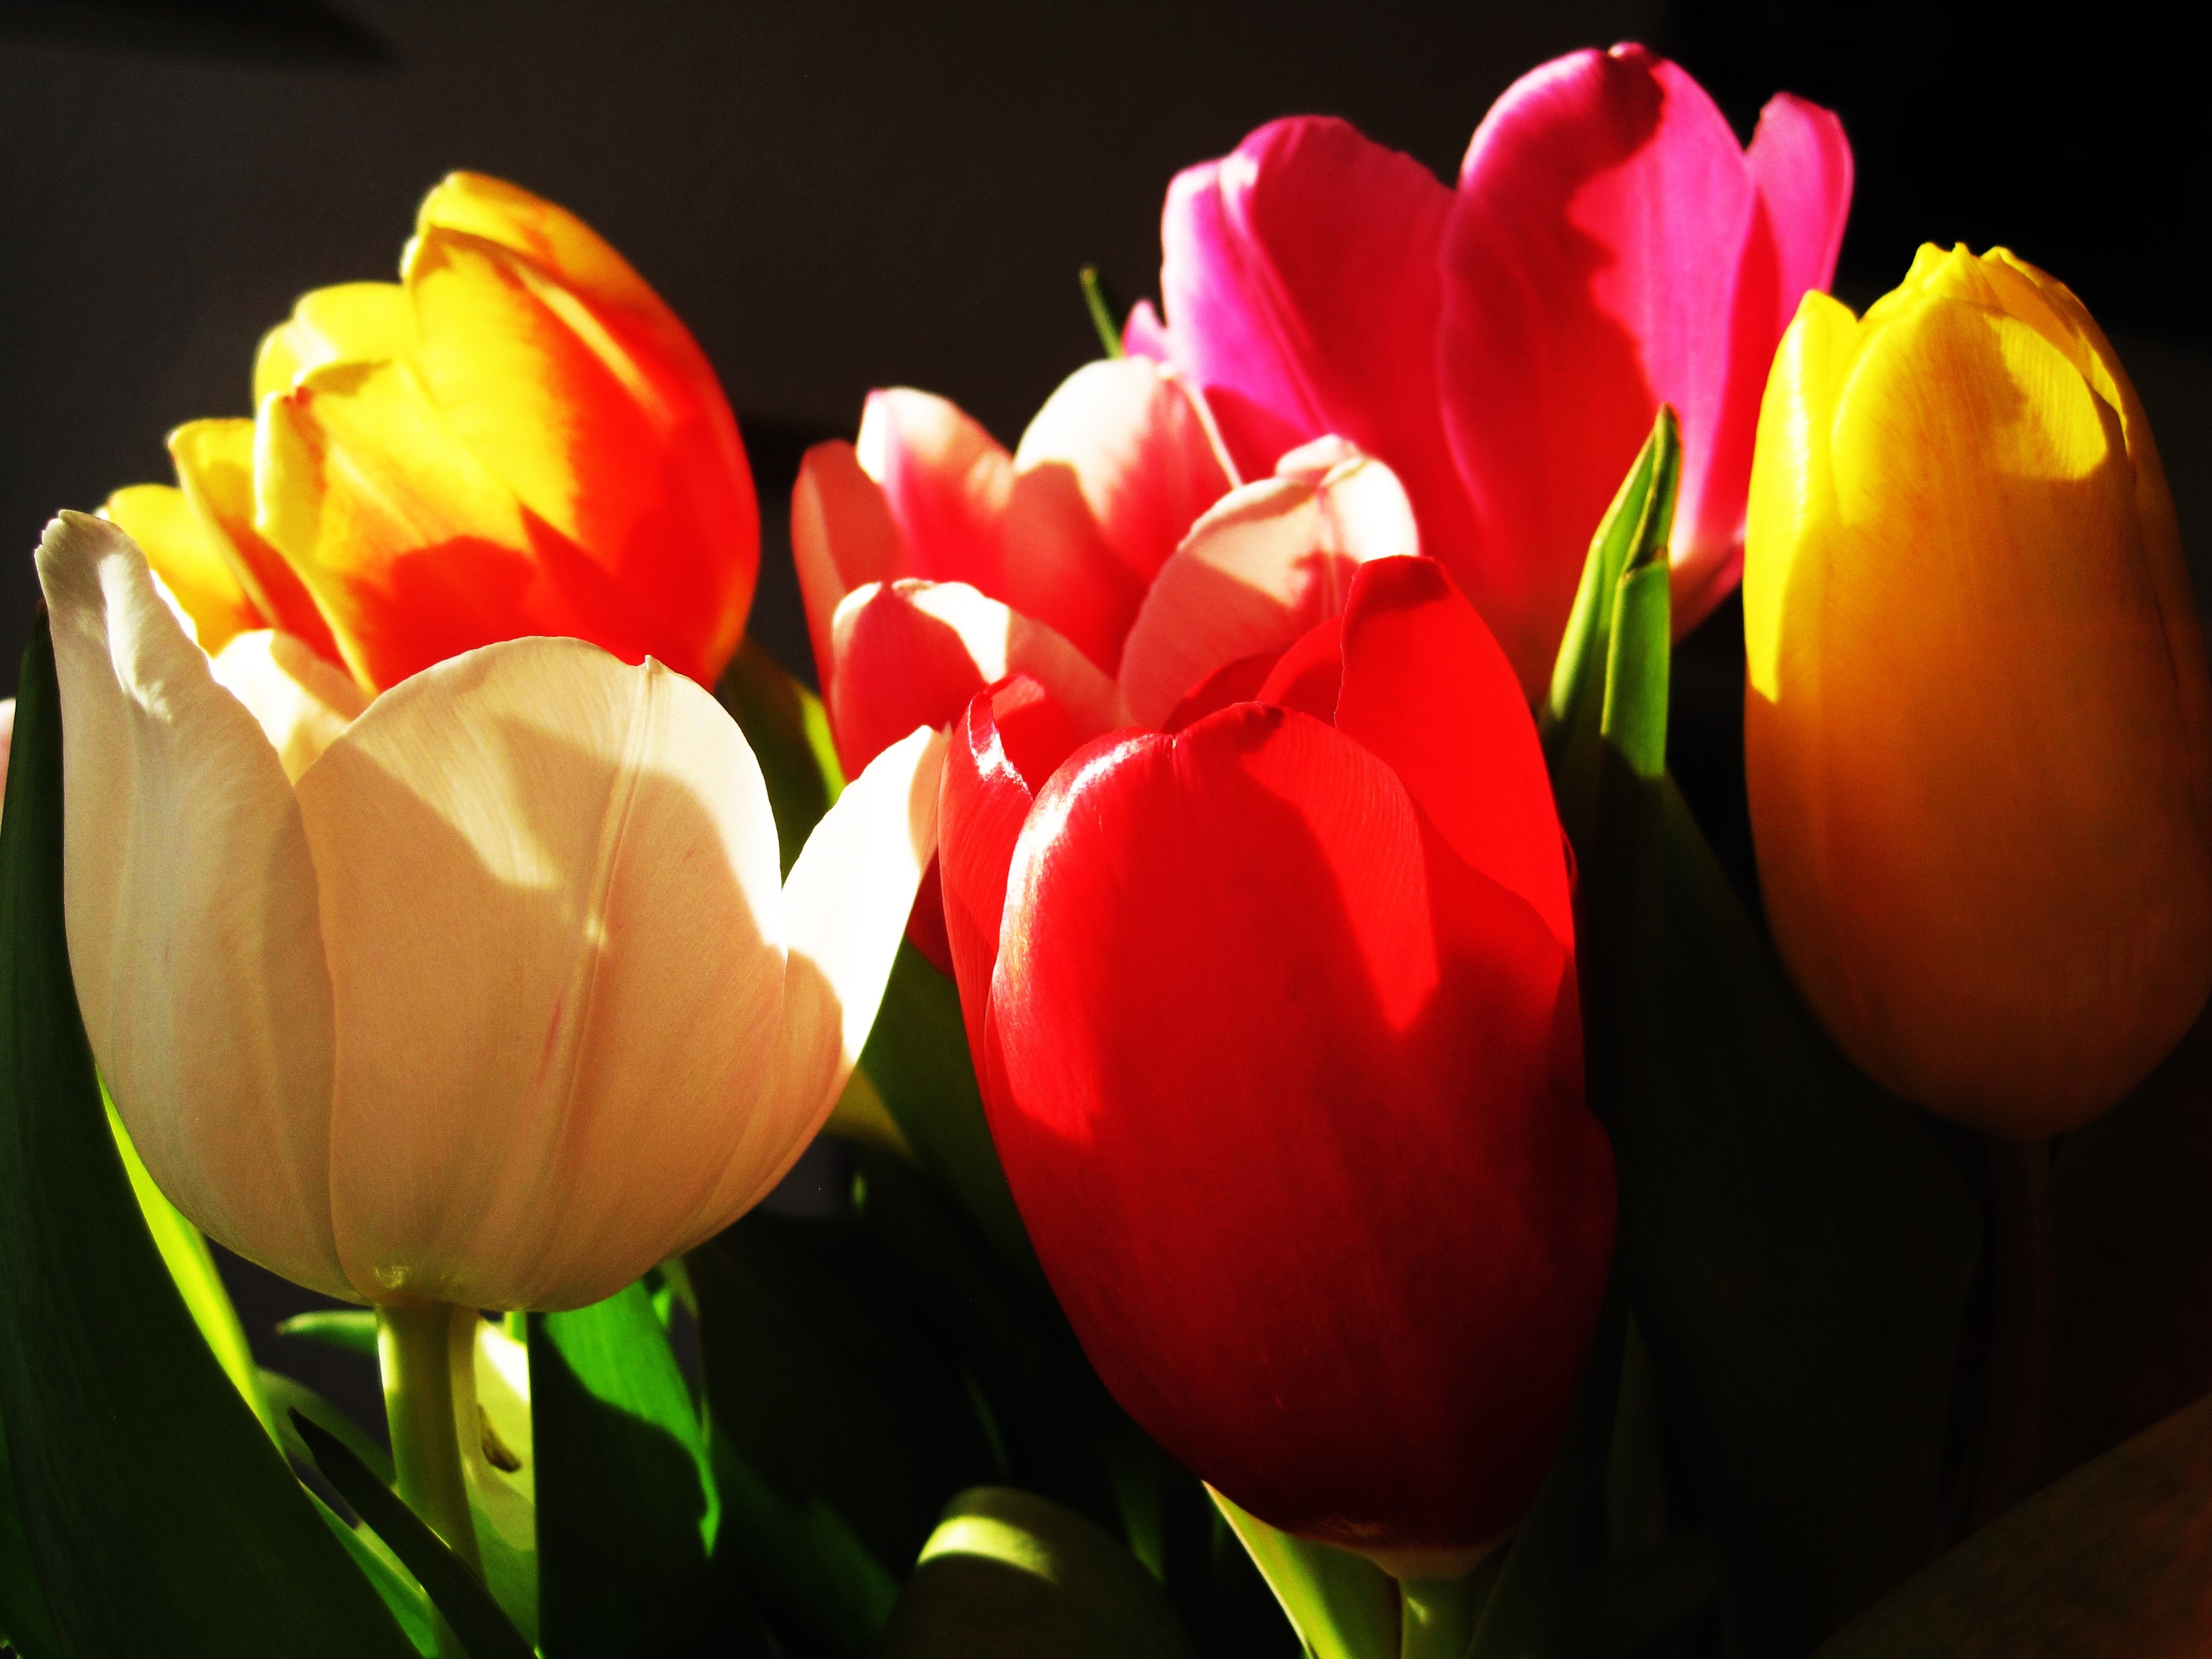
light, plant, flower, petal, tulip, red, colourful, color, colorful, yellow, lighting, flora, flowers, beautiful, tulips, spring flower, light and shadow, macro photography, blossomed, flowering plant, shine through, lily family, tulip flower, land plant, colorful tulips